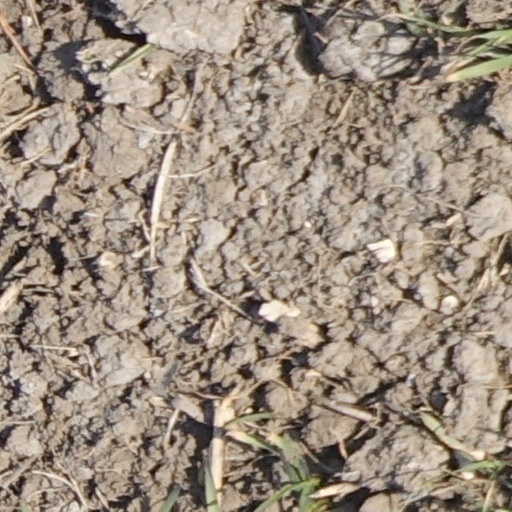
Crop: wheat